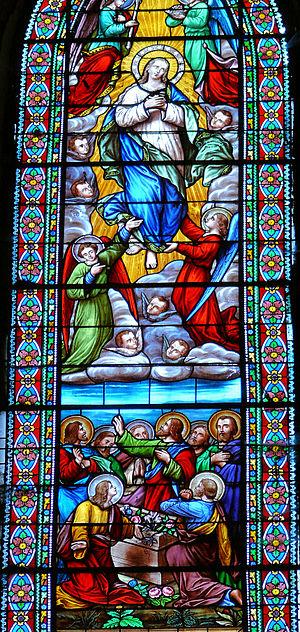
Paunat - Église Saint-Martial - Choeur - Vitrail de l'Assomption de la Vierge
L'église Saint-Martial se trouve dans la commune de Paunat, dans le département de la Dordogne.